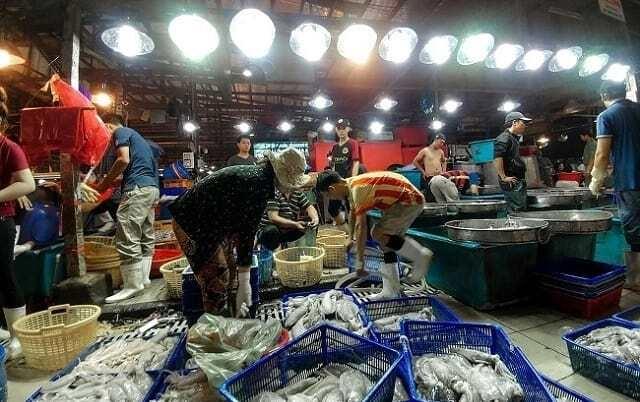
có một dãy đèn được treo ở phía trên những gian hàng này